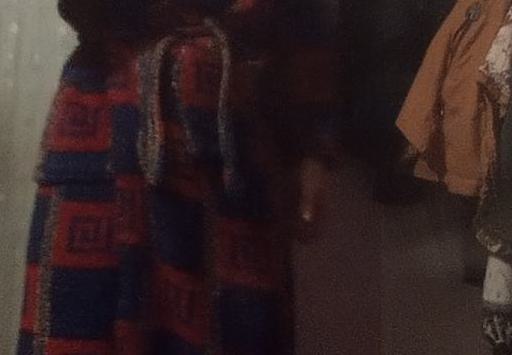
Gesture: no_gesture